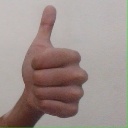
अक्षर: थ